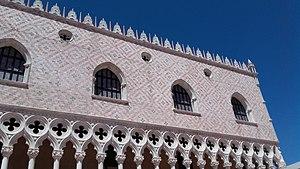
fl
Ferrari Land est un parc à thèmes espagnol situé au sud-ouest de Barcelone sur la commune de Salou, dans la province de Tarragone, sur la Costa Daurada. Il ouvre ses portes le 7 avril 2017. Il fait partie du complexe de loisirs PortAventura World.